Belgischer Rundfunk

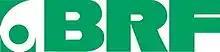
Previous "ear" logo used until 2015

German-language broadcasts were first started in Brussels by the National Institute of Radio Broadcasting ("Nationaal Instituut voor Radio Omroep", NIR; "Institut National de Radiodiffusion", INR) on 1 October 1945. In 1960, the NIR/INR became "Belgische Radio en Televisie" / "Radio-Télévision Belge" (BRT/RTB) and in 1961 RTB began a German-language radio channel, broadcasting from Liège.